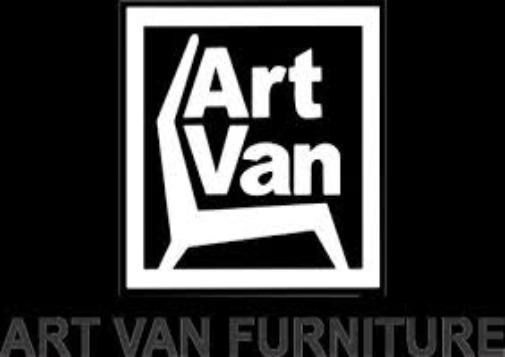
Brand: ART Furniture
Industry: Necessities